Jay's Grave

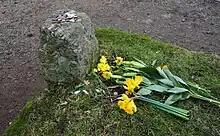
A typical collection of flowers, coins and other votive offerings

There are always fresh flowers on the grave, the placement of which is the subject of local folklore – some claim they are placed there by pixies, but it is known that the author Beatrice Chase was one person who did this, before her death in 1955. By 2007 the placing of flowers had expanded into all sorts of votive offerings: coins, candles, shells, small crosses and toys, for instance.